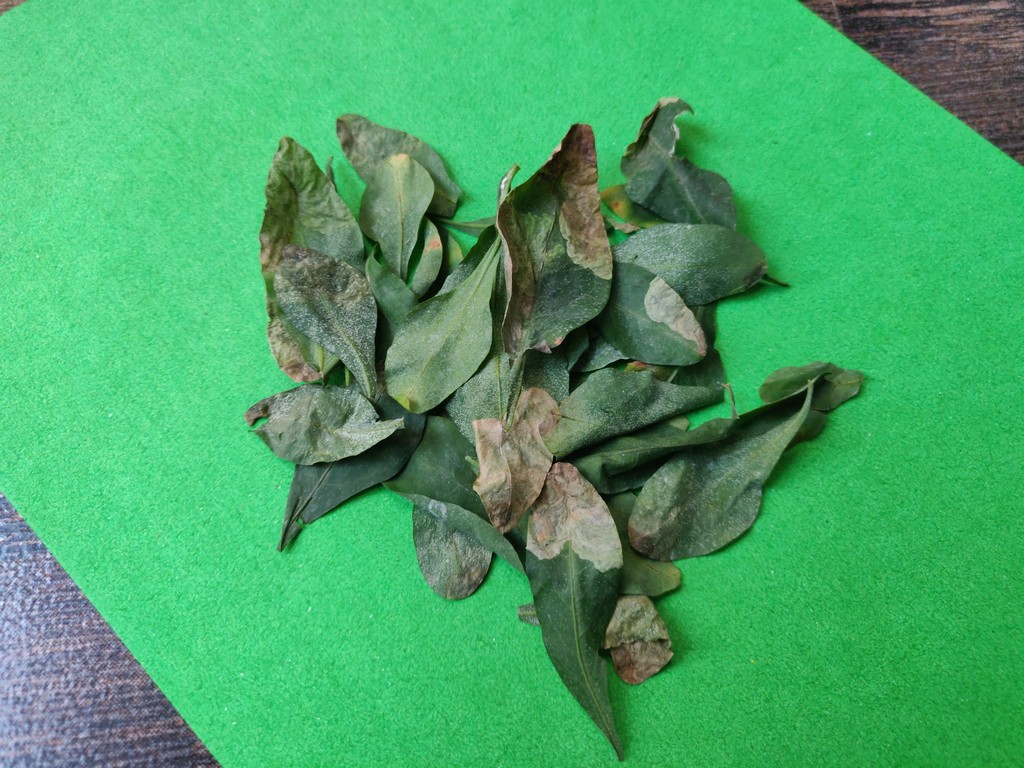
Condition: Unhealthy
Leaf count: multiple
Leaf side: unknown